Leslie E. Norton

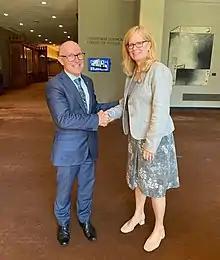
CTBTO Executive Secretary Robert Floyd and Leslie E. Norton in 2022

She served as director general of the International Humanitarian Assistance Bureau from 2009 until she became the director general of the Southern and Eastern Africa Bureau in 2015. In the following year she became the assistant deputy minister of Sub-Saharan Africa Branch which she did until August 2019 when she became the Permanent Representative of Canada to the United Nations and the Conference on Disarmament in Geneva.